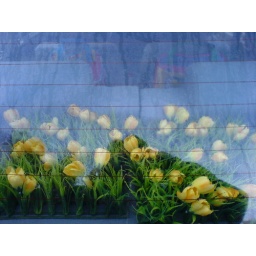
Krookjes op de hoedenplank van mijn auto. Buiten is het nog geen lente maar binnen in mijn auto lekker wel.